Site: brandenburg
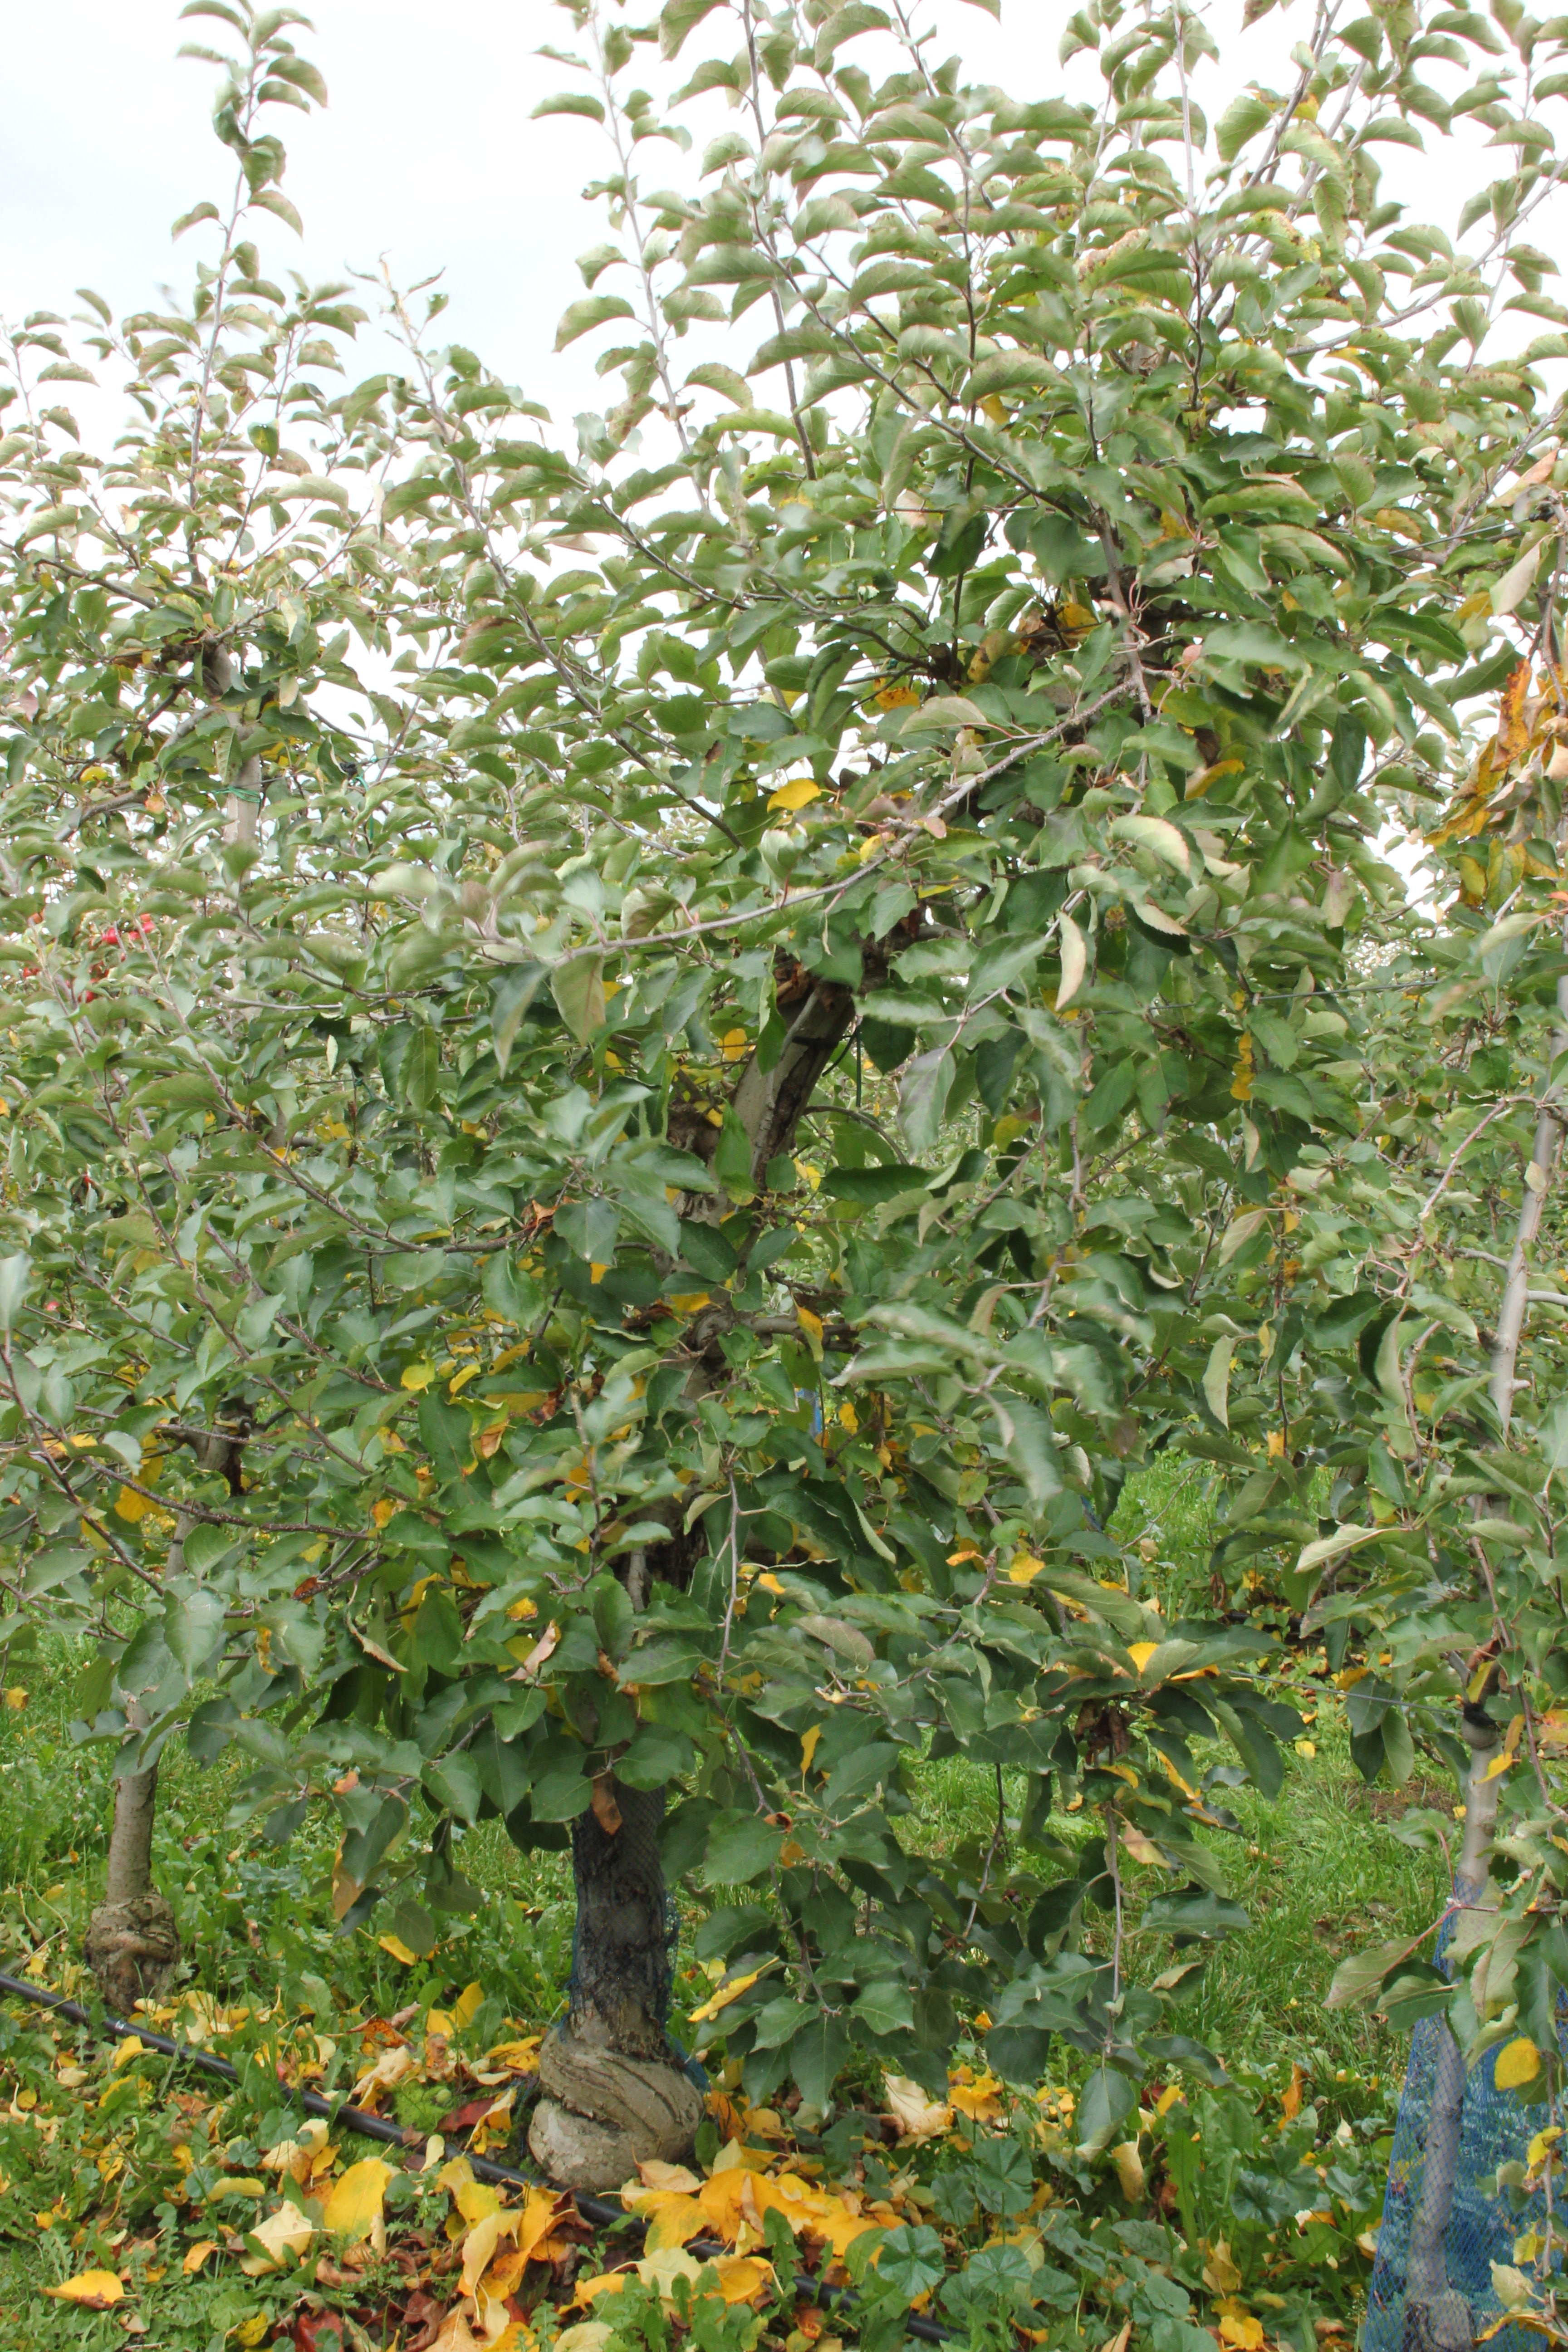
Growth stage (BBCH 91): Senescence, beginning of dormancy